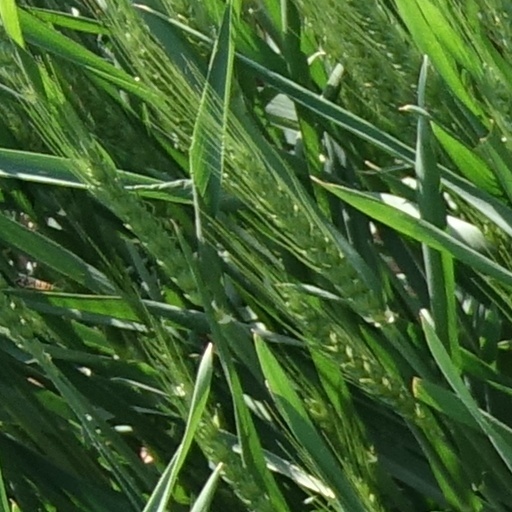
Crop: wheat